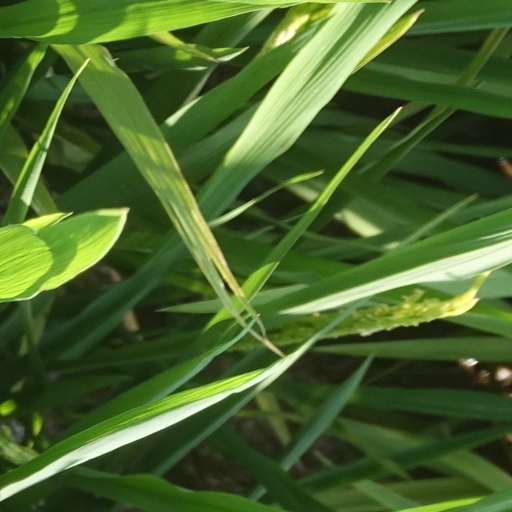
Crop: rice